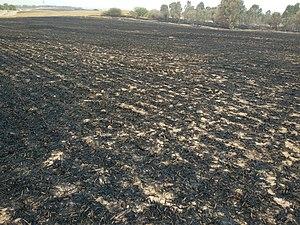
Un cerf-volant incendiaire est un cerf-volant auquel est accroché un engin incendiaire afin de s'en servir comme arme en mettant le feu dans un camp adverse. Le même effet peut être atteint avec un ballon incendiaire.
La Marche du retour de 2018-2019, aussi appelée la « Grande marche du retour », est originellement l'édition annuelle d'une manifestation organisée par les Palestiniens pour commémorer la Nakba, l'exode palestinien de 1948 lors de la première guerre israélo-arabe. La date annuelle en est le 15 mai, lendemain de la date anniversaire de la proclamation de l'État d'Israël. En 2018, année du 70ᵉ anniversaire de cet exode, les organisateurs ont annoncé que la marche, se déroulerait du 30 mars au 15 mai. La date correspond également à celle prévue pour le déménagement officiel de l'ambassade des États-Unis en Israël à Jérusalem. Le 30 mars 2018, premier jour de cette marche du retour, est aussi la Journée de la Terre, journée de commémoration rappelant que le 30 mars 1976, six manifestants qui s’opposaient à la décision d’Israël d’exproprier des terres appartenant à des Arabes israéliens en Galilée avaient été tués lors de confrontations avec les forces de sécurité israéliennes. La Grande marche du retour prend la forme d'une série de manifestations et de confrontations initiée le 30 mars 2018 dans la bande de Gaza, le long de la frontière avec Israël.